SS Mona's Isle (1830)

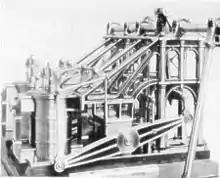
Side Lever Napier Engine as fitted to "Mona's Isle"

Her engine and boiler were by Robert Napier & Co., Glasgow, and attracted considerable attention as Napier's work was considered to be very advanced for its day. The boiler produced a steam pressure of , and the engine was one of the earliest examples of the side-lever type. It was really the familiar beam engine of the time, adapted for marine use.